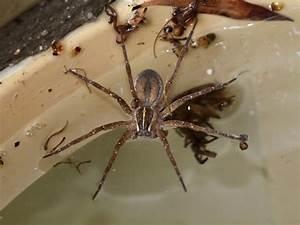
spider